Yokogoshi, Niigata

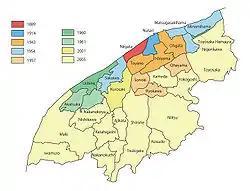
Mergers of Niigata

As of 2003, the town had an estimated population of 11,339 and a density of 480.06 inhabitants per km. The total area was 23.62 km.